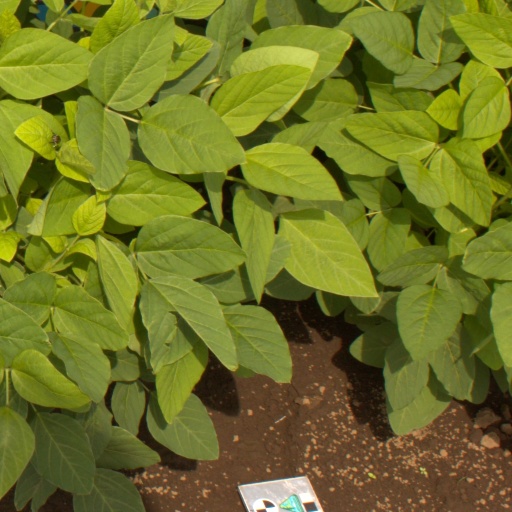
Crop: soybean